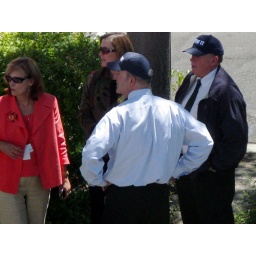
Mike R. in the white shirt